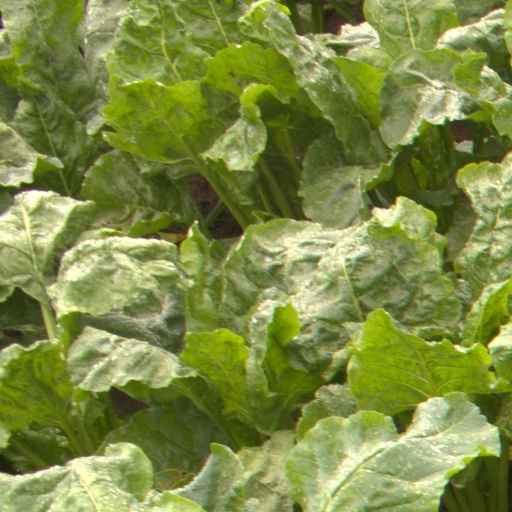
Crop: sugar beet